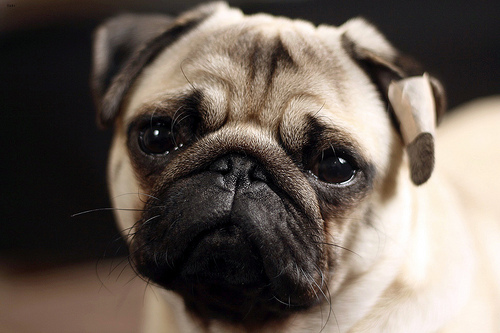
Animal: dog
Breed: pug